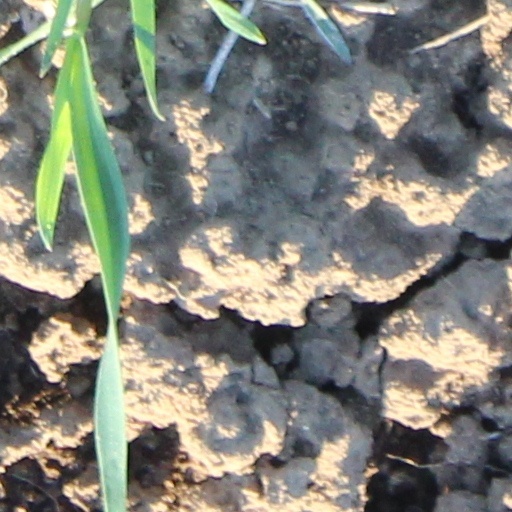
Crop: wheat